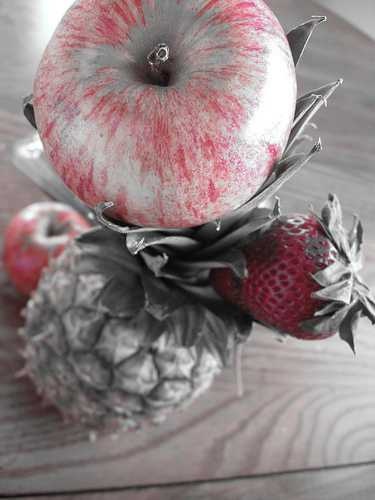
Label: Pineapple